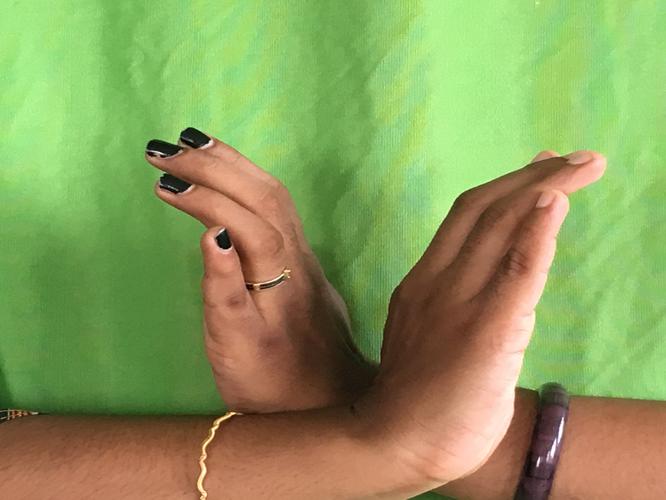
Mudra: Nagabandha
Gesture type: double_hand